Gravitational collapse

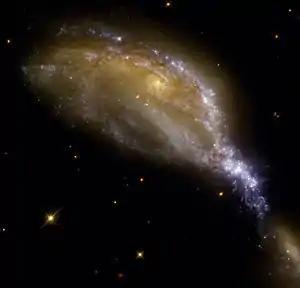
NGC 6745 produces material densities sufficiently extreme to trigger star formation through gravitational collapse

At what is called the star's death (when a star has burned out its fuel supply), it will undergo a contraction that can be halted only if it reaches a new state of equilibrium. Depending on the mass during its lifetime, these stellar remnants can take one of three forms: